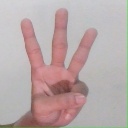
अक्षर: व